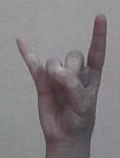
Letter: la